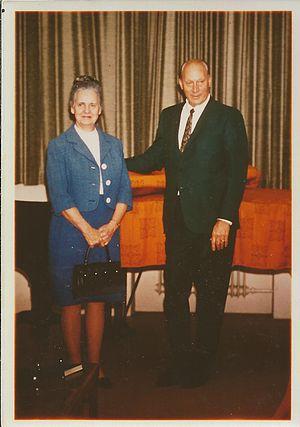
Les représentants de l'Utah sont les membres de la Chambre des représentants des États-Unis élus pour l'État de l'Utah.